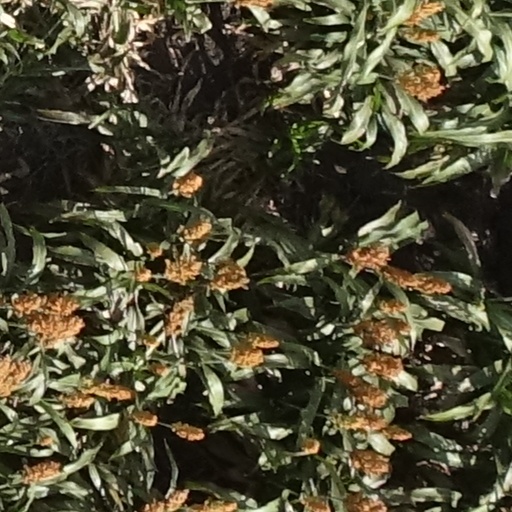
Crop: sorghum